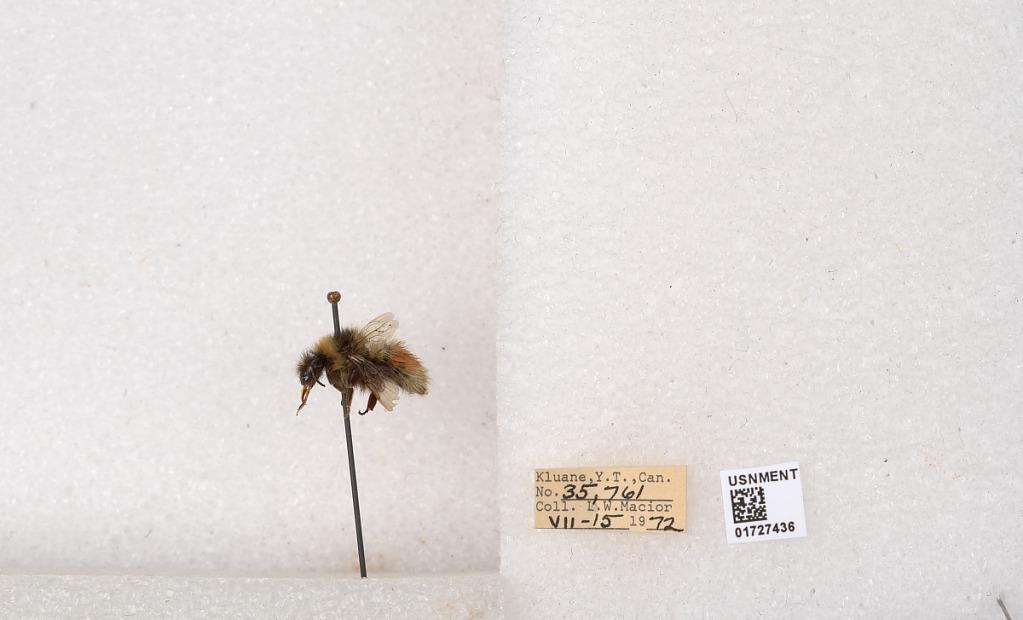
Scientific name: Bombus (Pyrobombus) sylvicola Kirby
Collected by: L. Macior
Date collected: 1972-7-15
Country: Canada
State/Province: Yukon
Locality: Kluane
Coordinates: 61.2426, -139.113